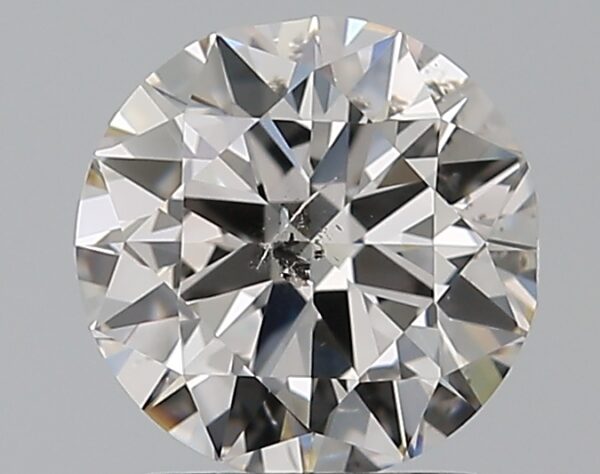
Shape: round
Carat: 1.5
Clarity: SI2
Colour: I
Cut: VG
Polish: VG
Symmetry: GD
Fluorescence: F
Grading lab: GIA
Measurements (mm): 7.24 x 7.37 x 4.44